Aleksandr Maslovsky

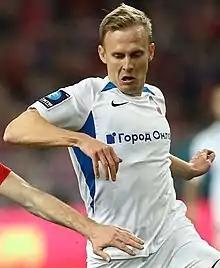
Maslovsky with Yenisey in 2022

Aleksandr Aleksandrovich Maslovsky (born 3 January 1992) is a Russian football player who plays for FC Yenisey Krasnoyarsk.